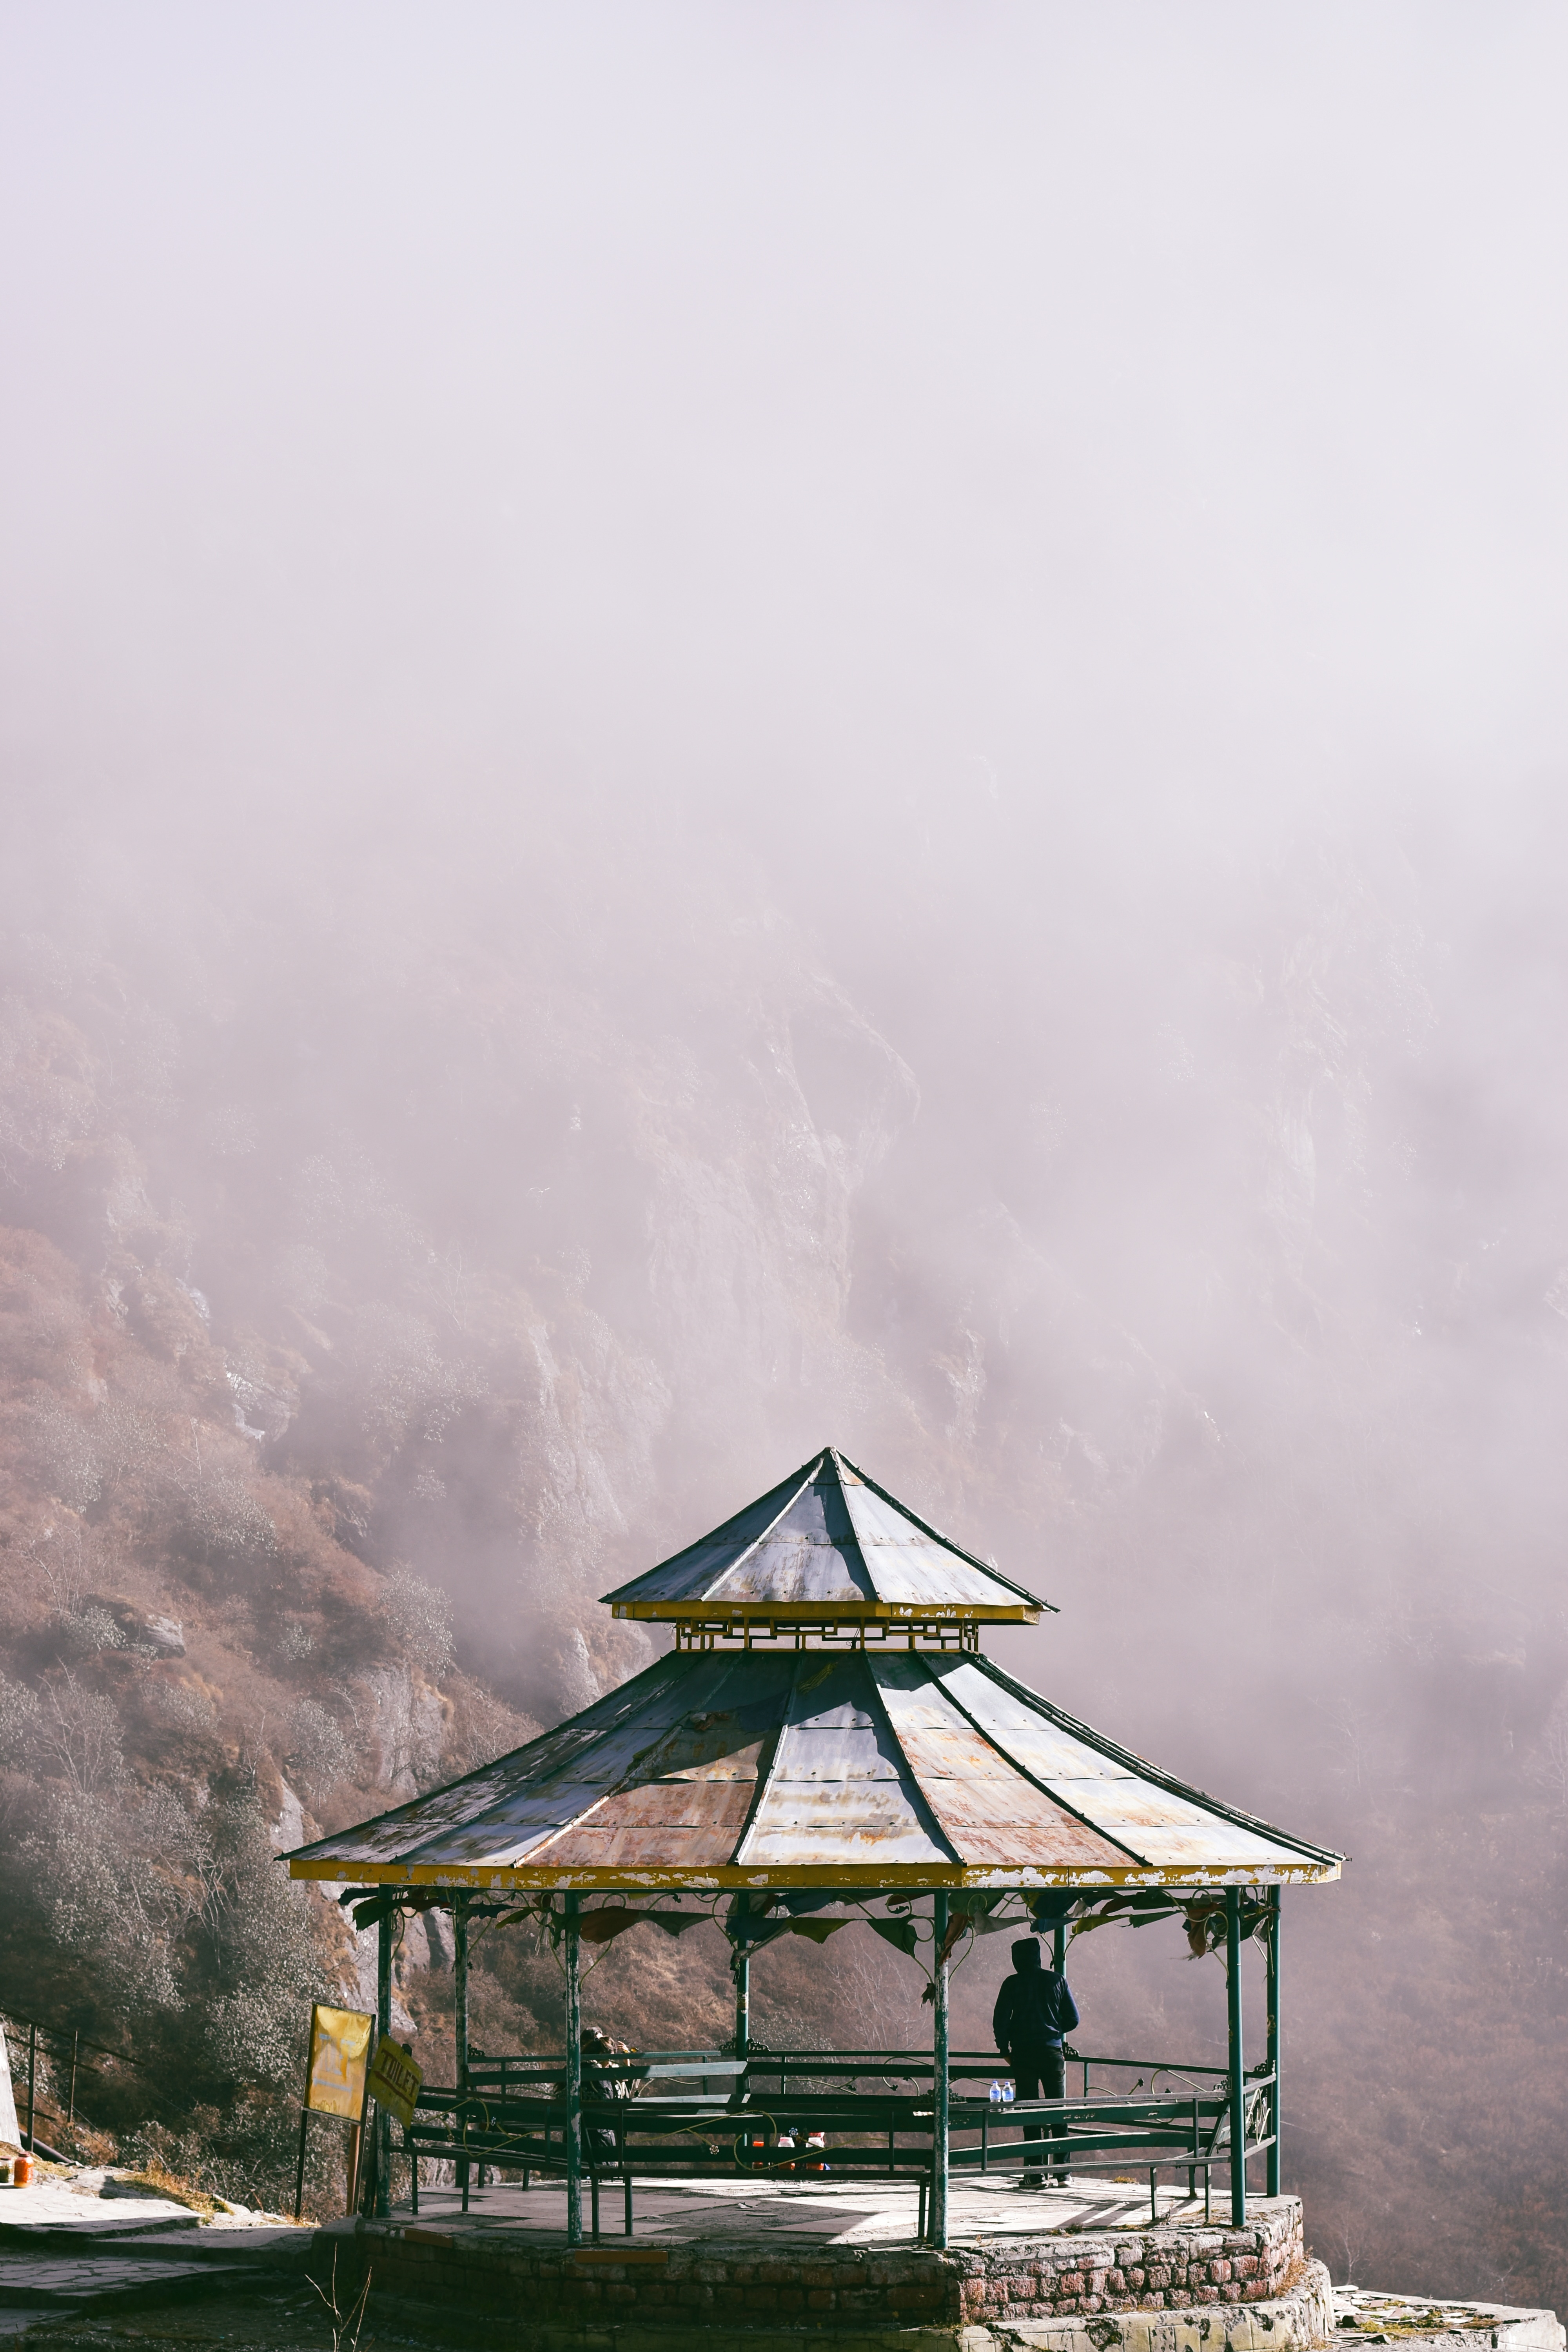
mountain, sky, morning, weather, place of worship, temple, rural area, atmospheric phenomenon